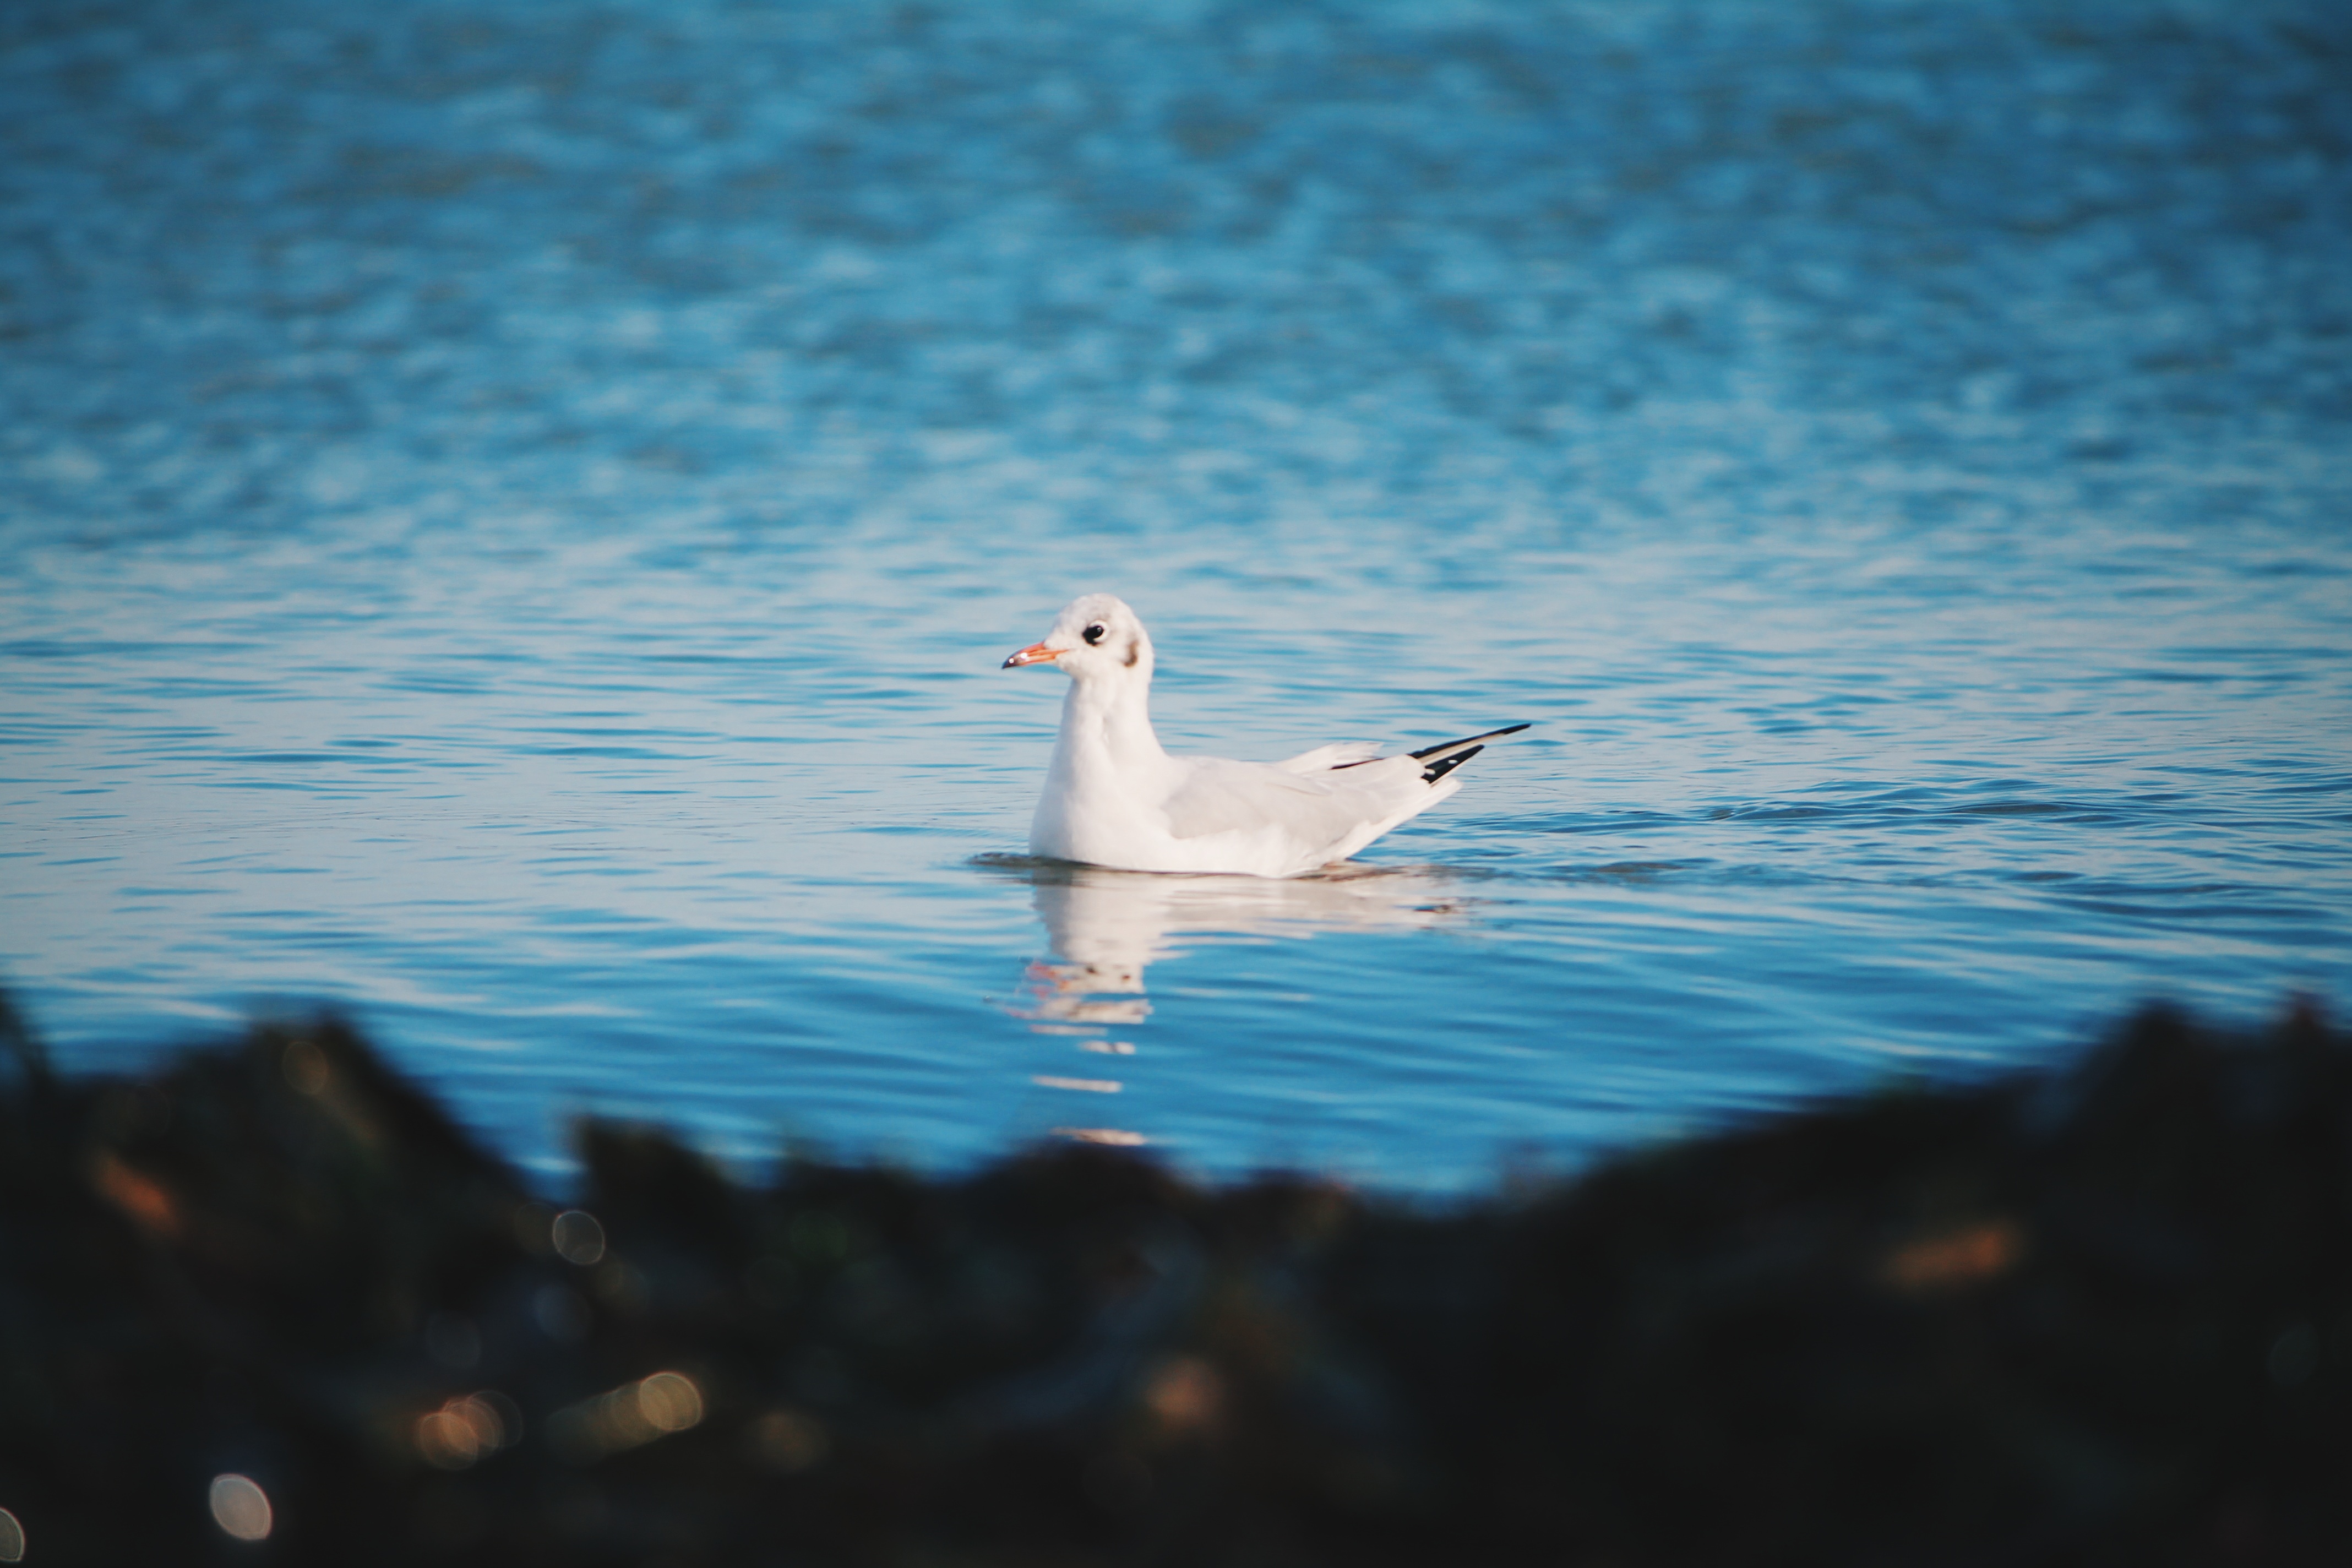
sea, water, nature, ocean, bird, wing, wave, seabird, reflection, gull, duck, waterfowl, water bird, charadriiformes, ducks geese and swans